Joanne Camilleri

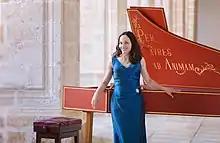
Joanne Camilleri with harpsichord

Camilleri has an interest in 17th and 18th-century repertoire and plays the harpsichord and organ continuo with the Valletta International Baroque Ensemble (VIBE), with whom she regularly performs. In 2017, the Ensemble toured Madrid, Paris and Berlin as ambassadors to mark Malta's EU Presidency.